Ooid

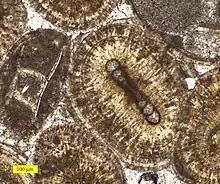
Fossils ooimmured in ooids from the Carmel Formation (Middle Jurassic of southern Utah).

Sometimes fossils are included in ooids, often forming the nuclei. This taphonomic process is termed "ooimmuration" (Wilson et al., 2021). The formation of the ooid cortex around the test or shell protects it from abrasion, fragmentation and bioerosion. Ooimmuration also retains fine organic remains that would ordinarily be winnowed away by currents.